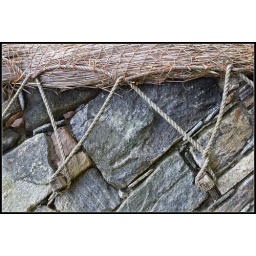
Detail of a thatched roof held down with rope and pegs embedded in the stone walls